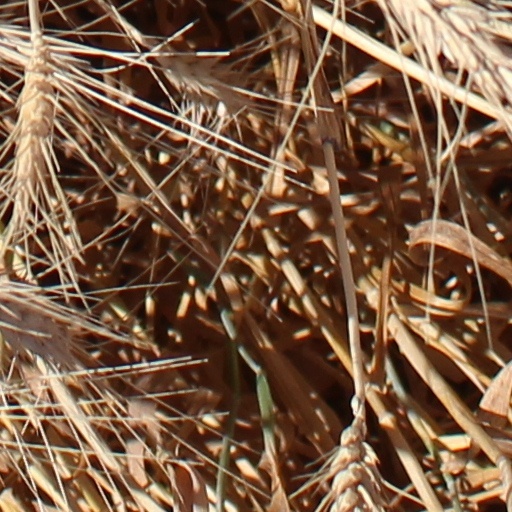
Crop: wheat